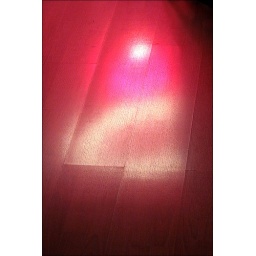
Reflection on the floor of the lamp in my sleeping room.